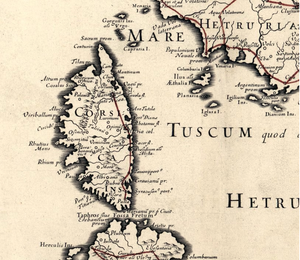
Carte de Corse extraite de L'Italie suivant les itinéraires romains par Nicolas Sanson (1600-1667), cartographe et Melchior Tavernier (1594-1665), graveur
Mariana a été une cité notable dans la province romaine de Corse, située sur le territoire de la commune actuelle de Lucciana, puis le siège d'un diocèse, avant sa ruine au VIIᵉ siècle.